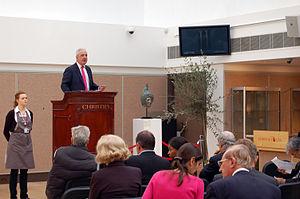
Le commissaire-priseur dirige la vente publique aux enchères de biens meubles, la prisée étant l’estimation d’une chose destinée à la vente. La vente aux enchères publiques permet l’établissement du juste prix par la confrontation transparente entre l’offre et la demande.